The Little Deputy

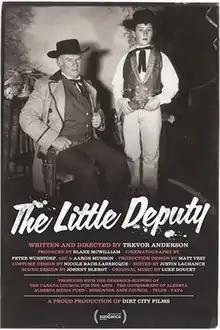

The Little Deputy is a Canadian short documentary film, directed by Trevor Anderson and starring Luke Oswald, released in 2015.